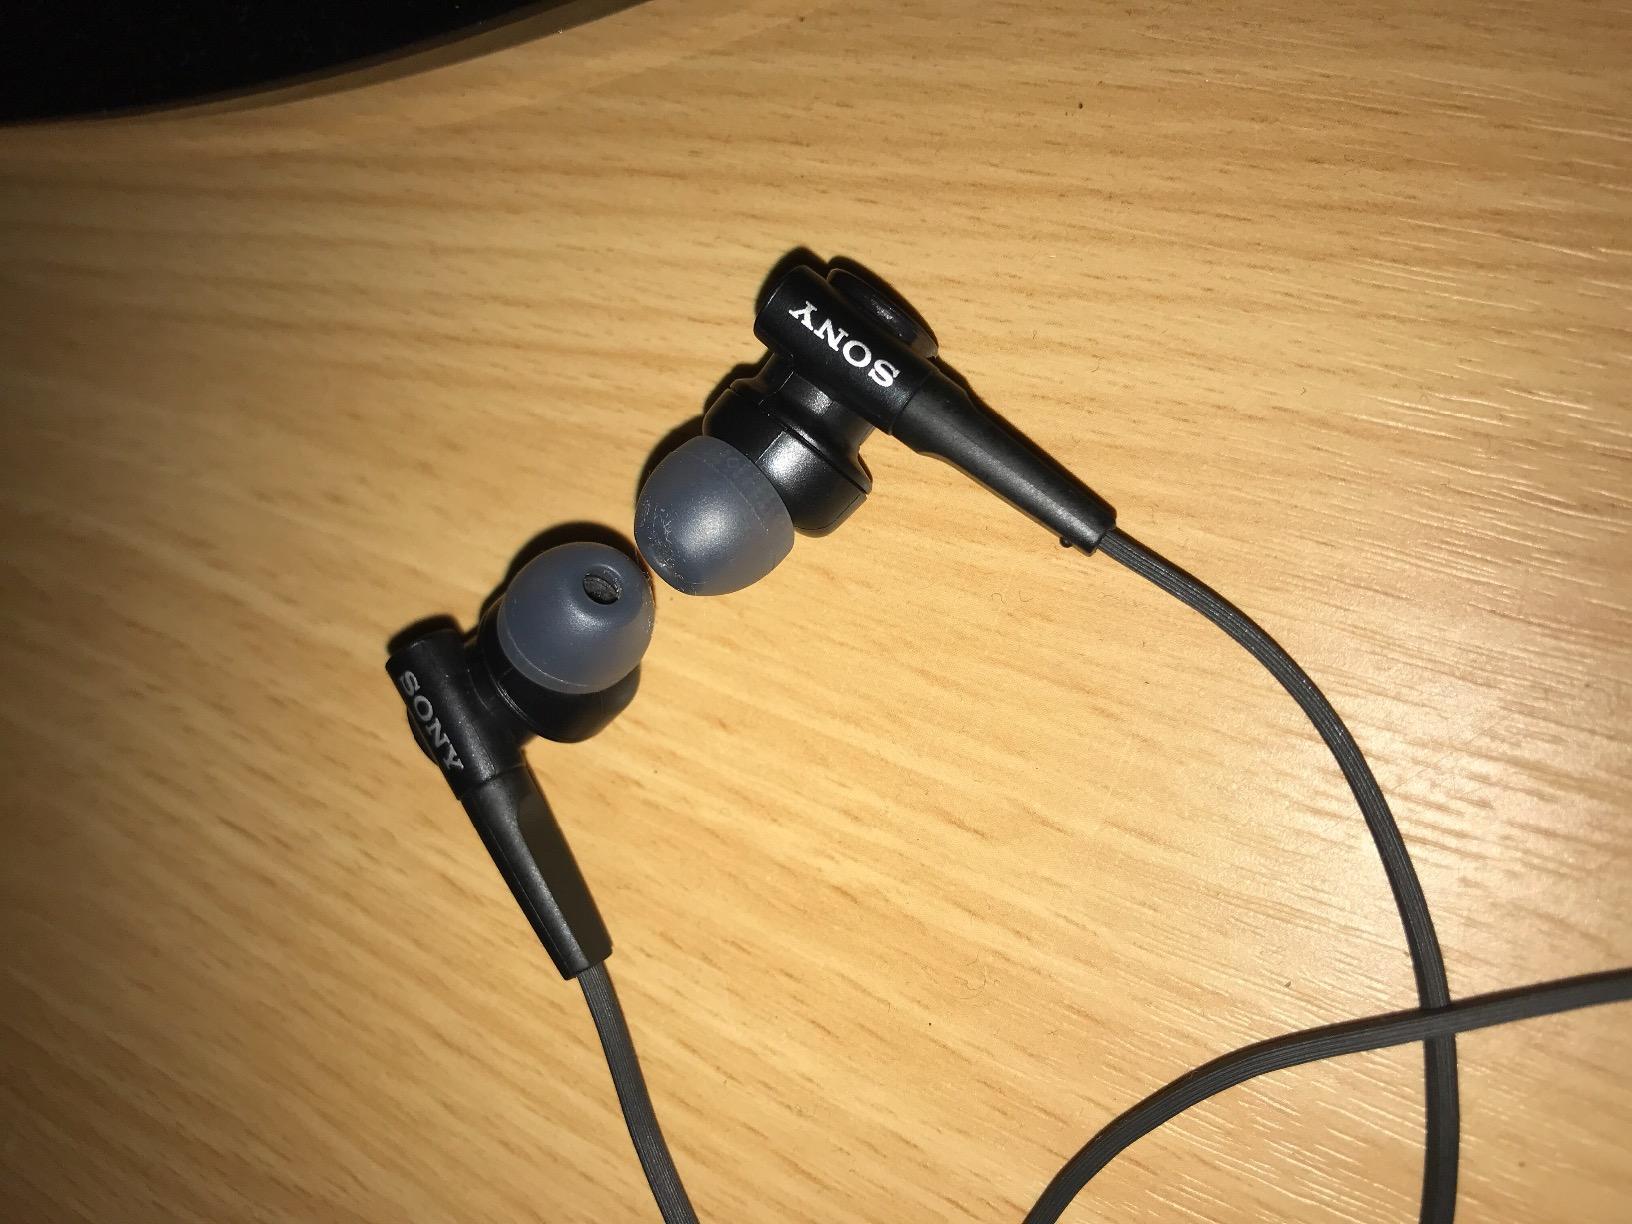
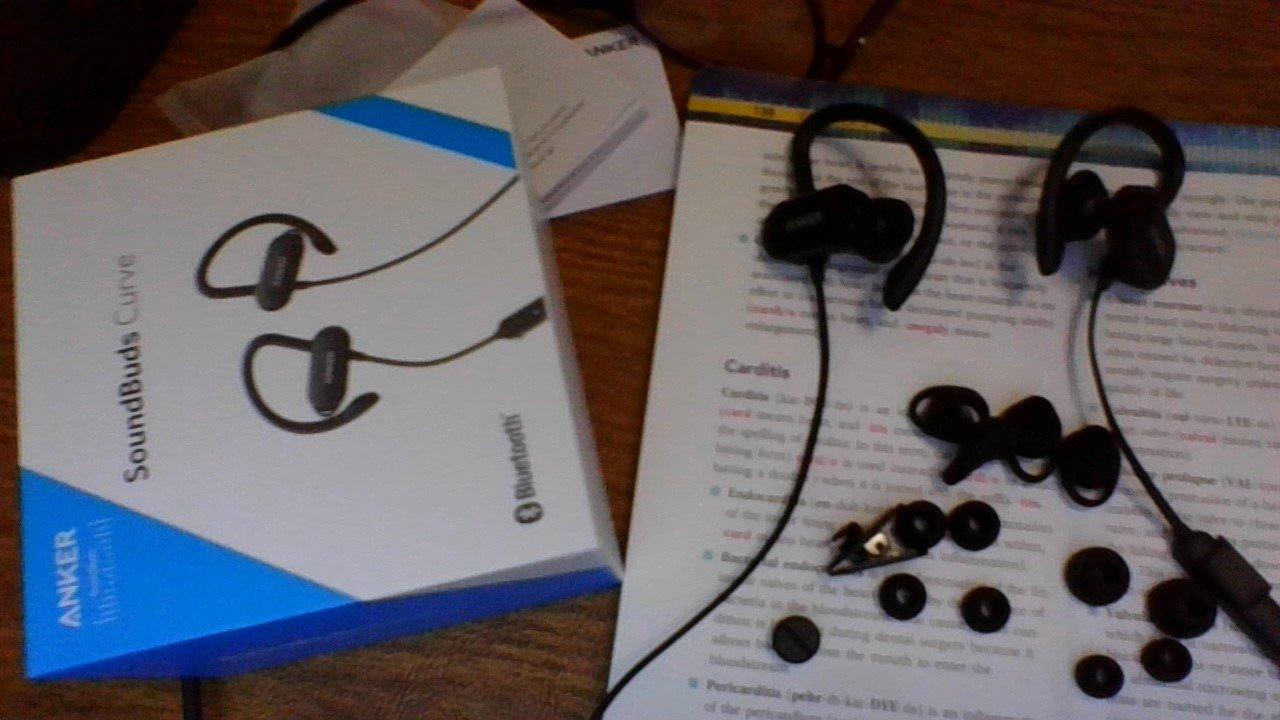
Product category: headphones
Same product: no